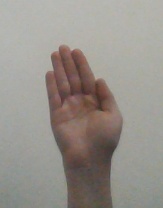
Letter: seen